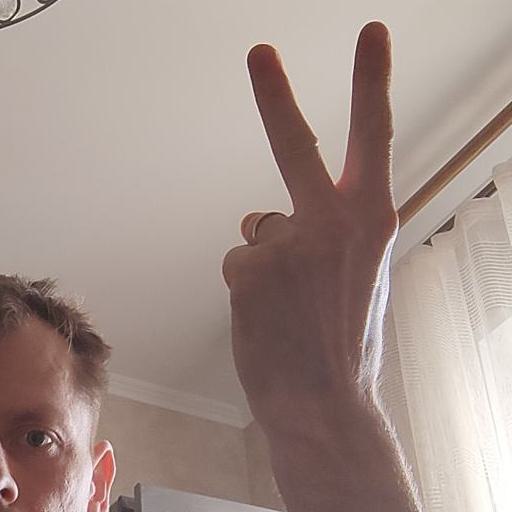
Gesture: peace_inverted